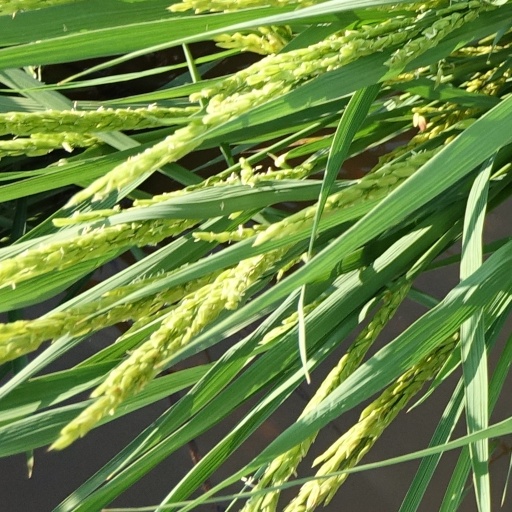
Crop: rice